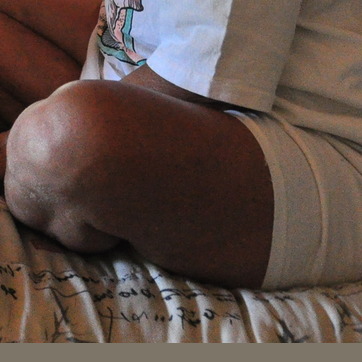
Material: skin